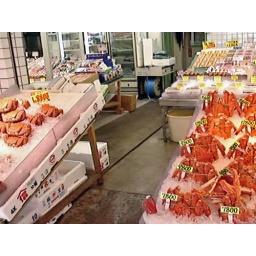
A fish market in Otaru, Hokkaido._____________________________Kent's trip to Japan in May/June 2005.MPEG4 video screengrab.